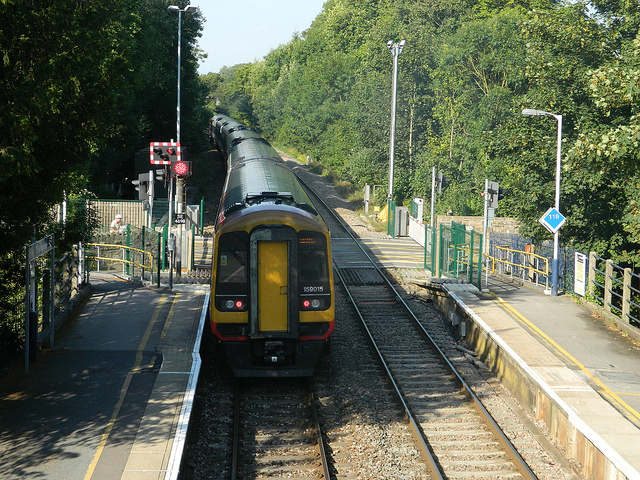
A large long train on a steel track.

A long train moving down the track by its stop.

A very long train on tracks near a platform.

there is a yellow and black train coming up the tracks

A train on the tracks at a train station.